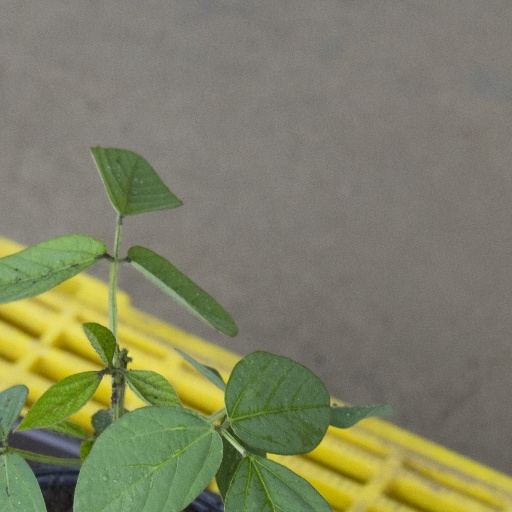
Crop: soybean